Oor Wullie

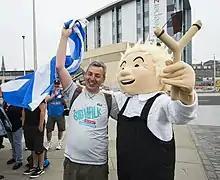

Although Wullie's hometown was unnamed in the original Watkins strips, it has been called Auchenshoogle since the late 1990s.